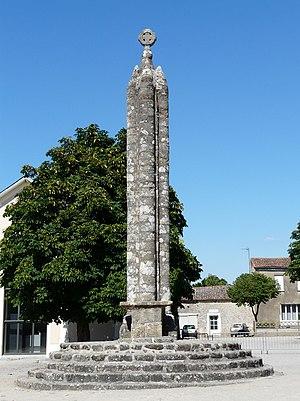
Croix hosannière, La Peyratte, Deux-Sèvres, France
La Croix de cimetière de La Peyratte est une croix hosannière, protégé des monuments historiques, situé dans le cimetière de la commune de La Peyratte, dans le département français des Deux-Sèvres.
Les croix hosannières dites « hosannaire » ou encore « croix de l'hosannaire » sont des édicules funéraires construits entre les XIIᵉ et XVIᵉ siècles plus particulièrement dans l'ouest de la France.
La Peyratte est une commune du Centre-Ouest de la France située dans le département des Deux-Sèvres en région Nouvelle-Aquitaine.